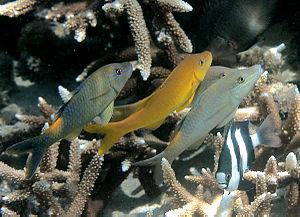
Deux rougets-barbets dorés (Parupeneus cyclostomus) dans deux livrées différentes à la Réunion.
Parupeneus est un genre de poissons marins de l'ordre des Perciformes. La plupart sont dénommés « rougets » voire « rougets-barbets » pour ceux pourvus de barbilles.
L'île de La Réunion est un département d'outre-mer français situé dans le sud-ouest de l'océan Indien.